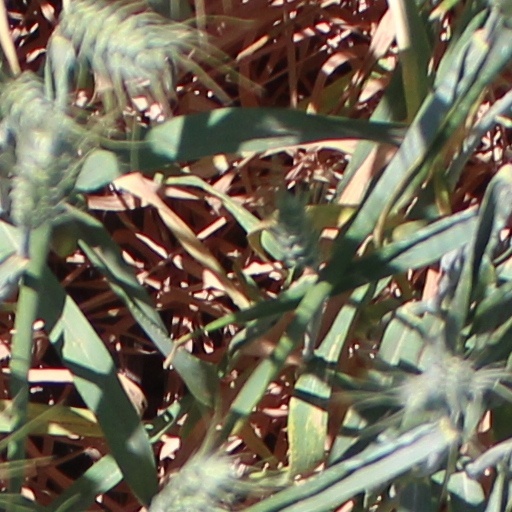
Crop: wheat